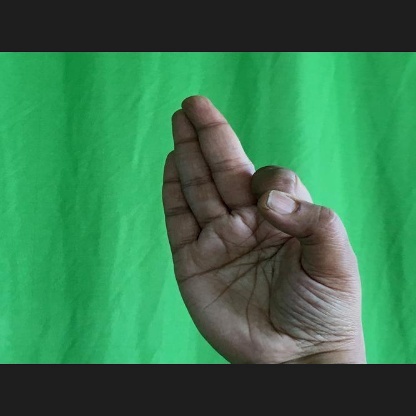
Mudra: Aralam